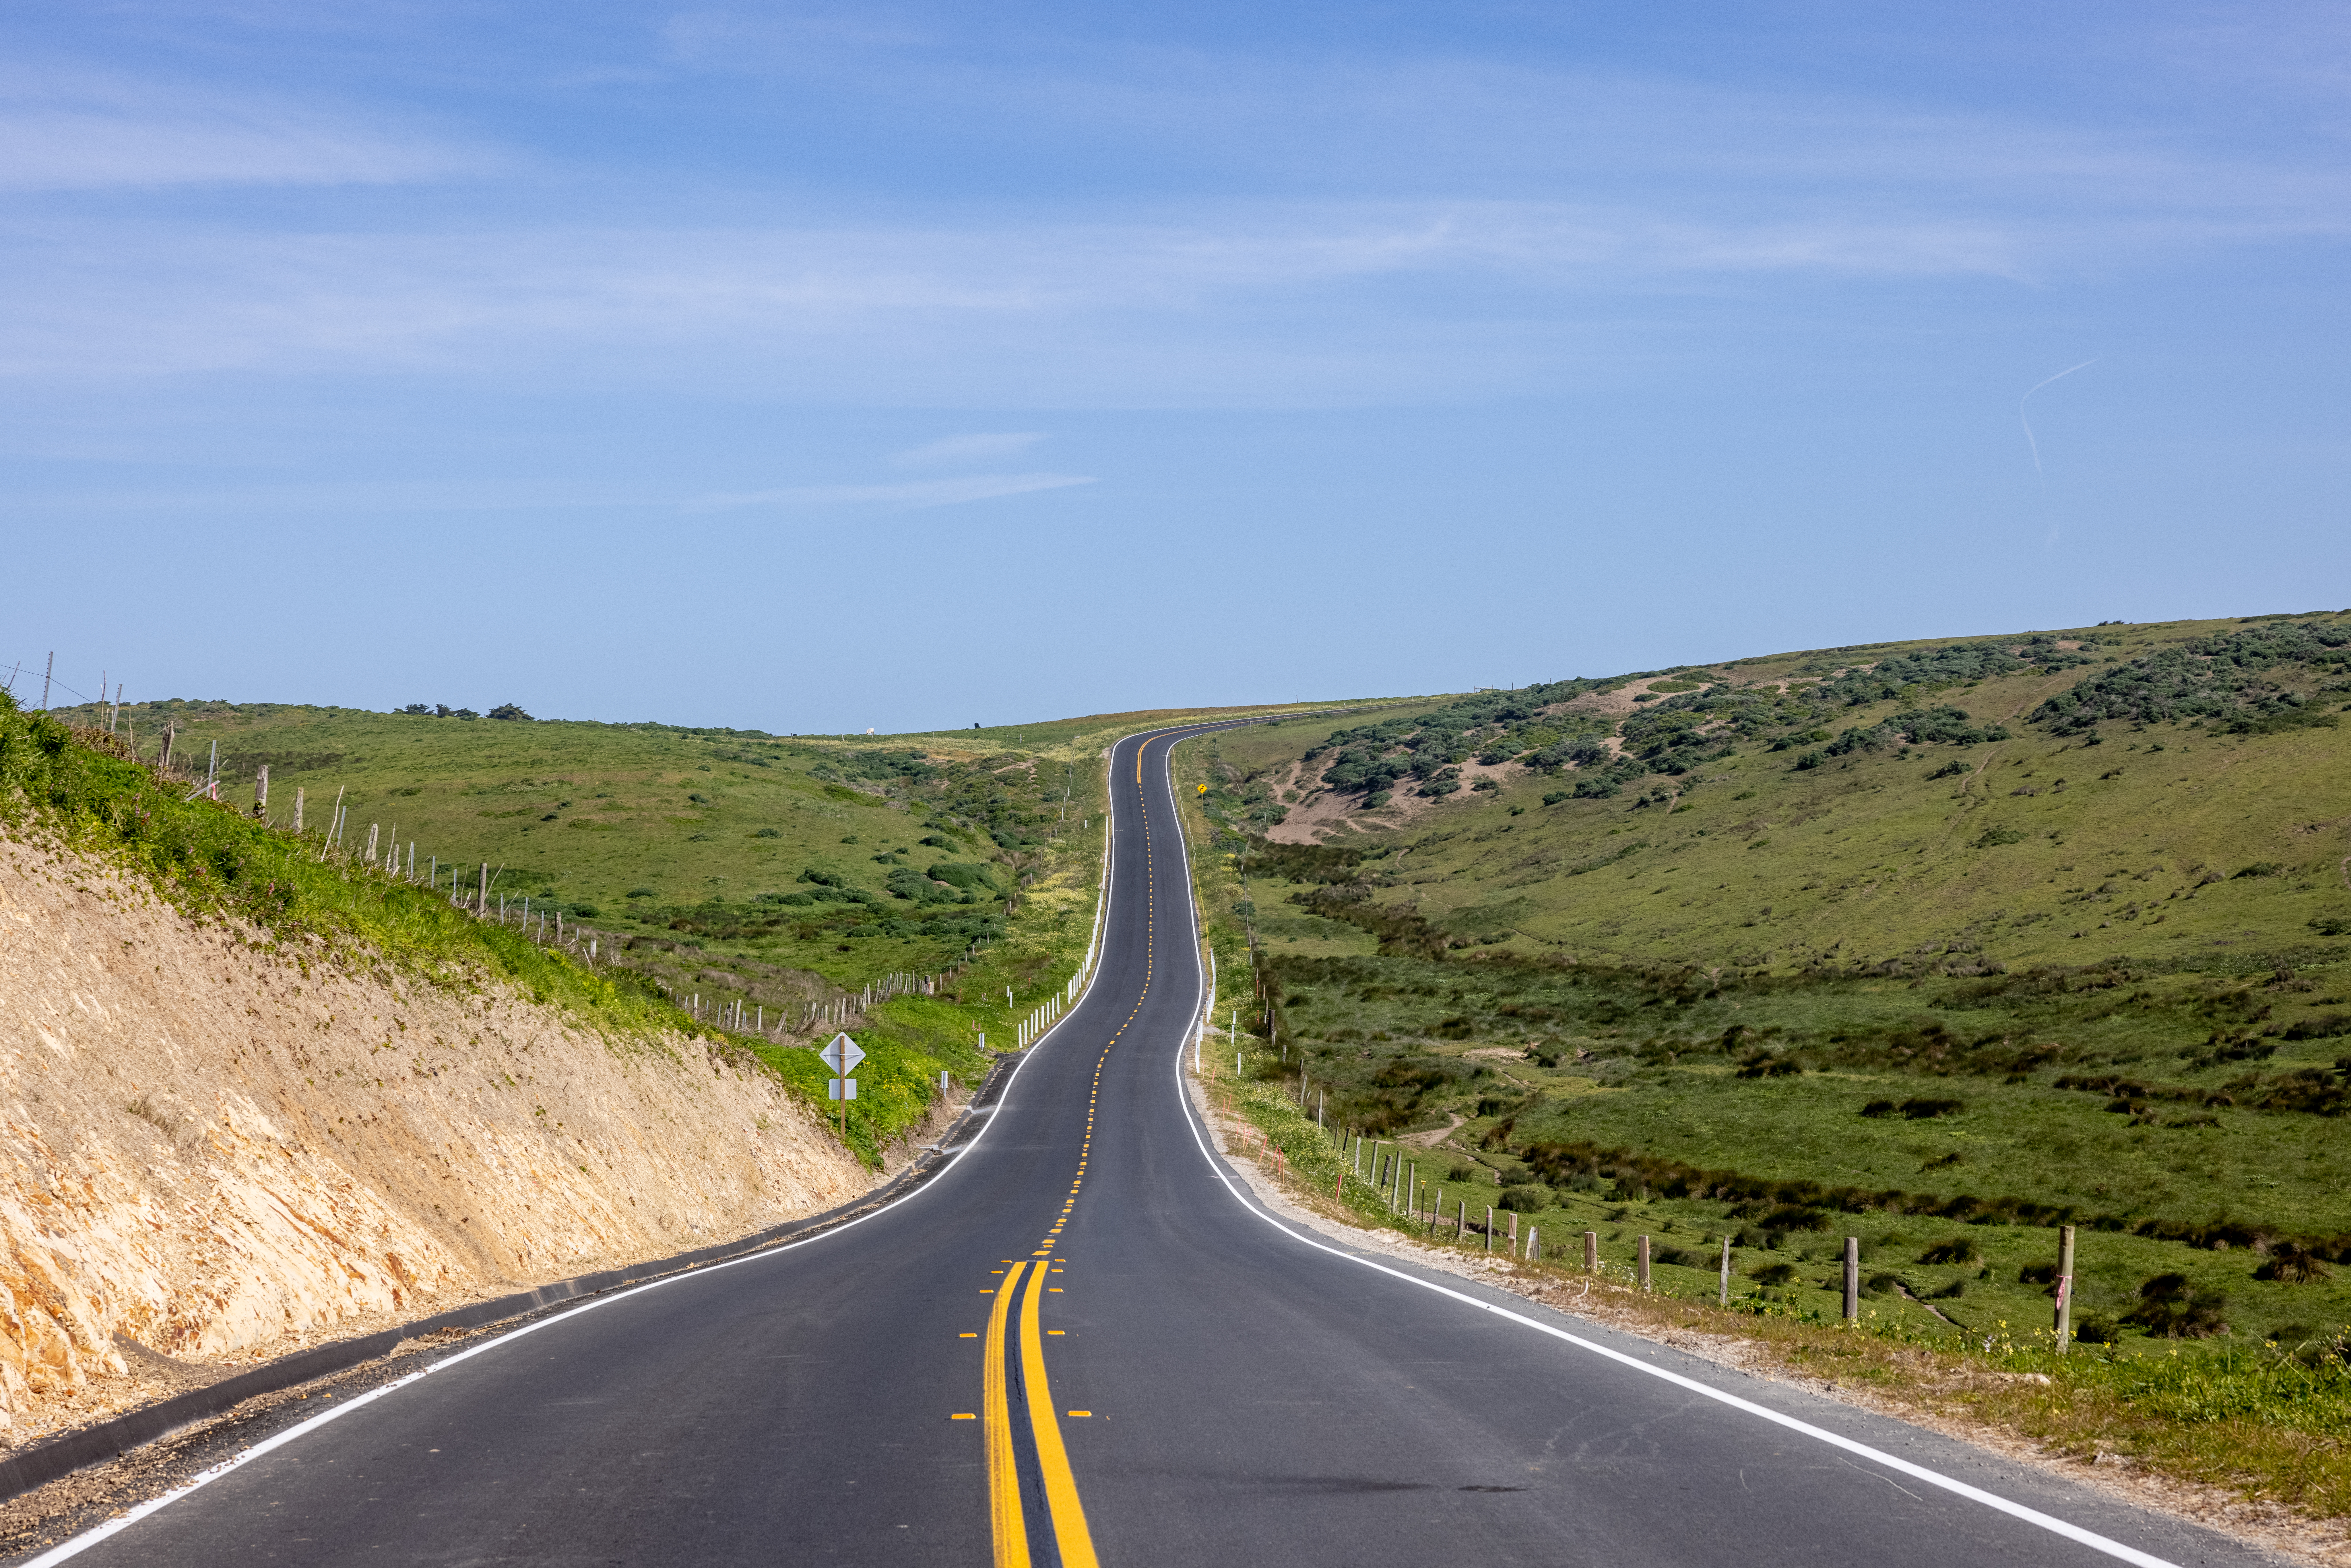
sky, plant, cloud, ecoregion, natural landscape, road surface, asphalt, mountain, tar, slope, grass, landscape, horizon, thoroughfare, plain, tree, road, grassland, shoulder, hill, prairie, freeway, geology, nonbuilding structure, subshrub, signage, lane, steppe, highway, field, road trip, chaparral, shrubland, rock, plateau, badlands, dirt road, mountain pass, sign, transport